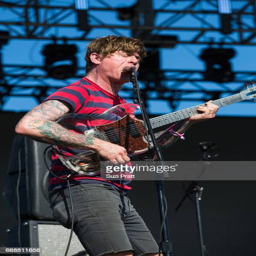
psychedelic rock artist performs at festival in politician